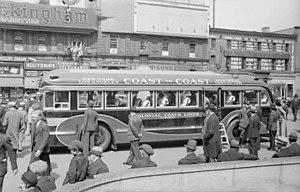
Nous voyons le nouvel autobus de la ""Colonial Coach Lines"" sur la rue du carré Phillips à Montréal, avec des piétons, des gens assis sur des banc publics et des enseignes publicitaires sur les façades des immeubles. Nous apercevons dans les fenêtres du second étage de l'édifice, l'annonce du dentiste Noël Décarie. Au premier étage, nous remarquons le Canadian National Telegraphs, University Shoe Repair et un point de vente pour la Travel Motor Coach avec les annonces des destinations et les prix."